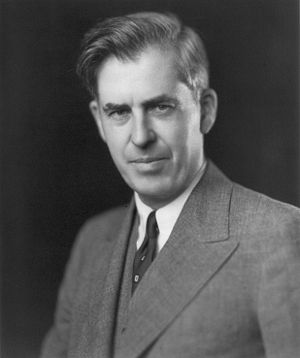
Henry A. Wallace
Henry Agard Wallace var amerikansk landbrugsminister 1933–1940, vicepræsident 1941–45 og handelsminister 1945-1946. Han var kendt for sine venstresympatier.